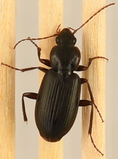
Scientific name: Calathus advena
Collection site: Rocky Mountains NEON (RMNP), plot RMNP_007